Moosach (Munich)

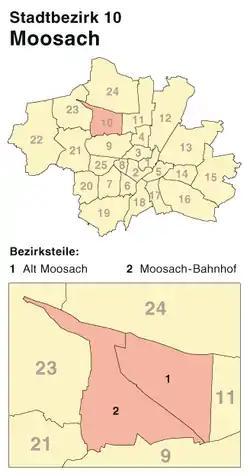

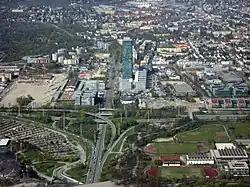

Moosach is the 10th northwestern district of Munich, Bavaria, Germany. It is sectioned in the urban districts Hartmannshofen, Pressestadt and Borstei.